Ibrahim Han Mosque

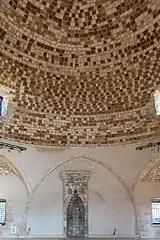
The "mihrab" inside.

It was built on the site of the Venetian Cathedral, a church built around 1583-85 and dedicated to Saint Nicholas. The Venetians transferred the cathedral seat to the fortezza after the previous church was completely destroyed during the 1571 invasion. In 1585, the successor bishop Carrara refused to hold masses in the church, claiming that it was not adequately equipped and the space was too narrow.